Alpaslan Öztürk

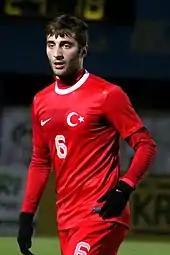
Man in red sports clothing wearing gloves

Öztürk made his international debut for the Turkey under-18 team in November 2010, in the starting eleven for a friendly match against their German counterparts, and came off the substitutes' bench against the same opponents two days later. In January 2011, he was selected for his native Belgium's under-18 team, and was in the starting eleven for two friendlies against France U18. He played twice more a few weeks later in friendlies against Estonia U18, and twice more in the 2011 Slovakia Cup.